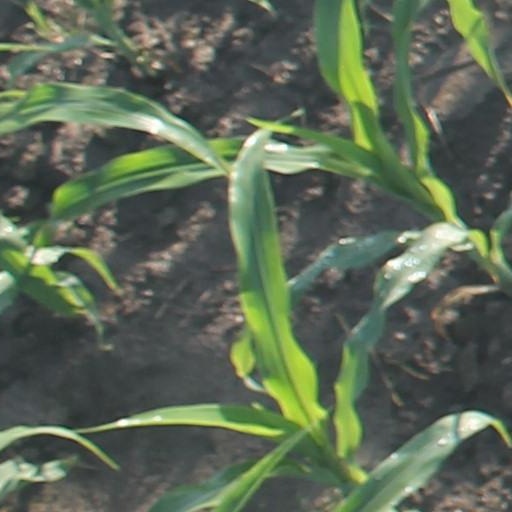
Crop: maize; corn